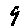
Label: 9